Hodges House (Taunton, Massachusetts)

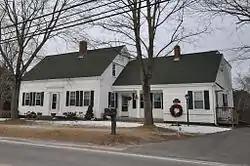

The Hodges House is a historic house at 41 Worcester Street in Taunton, Massachusetts. Built about 1850, it is a well-preserved example of a Greek Revival Cape style house. It was listed on the National Register of Historic Places in 1984.